Teo Snellman

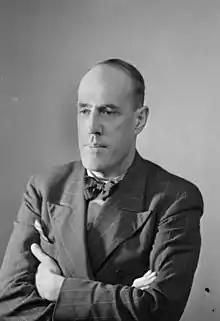
Snellman in 1938

Teo Kaarlo Snellman (April 28, 1894 – October 14, 1977) was a Finnish Nazi, embassy counselor, translator, and vegetarian. From 1940 to 1944, Snellman headed the Finnish National Socialist Labor Organisation. Snellman was the grandson of Johan Vilhelm Snellman. Teo considered his grandfather Johan Vilhelm and Eino Leino, Väinämöinen and Mikael Agricola to be Finland's first National Socialists.